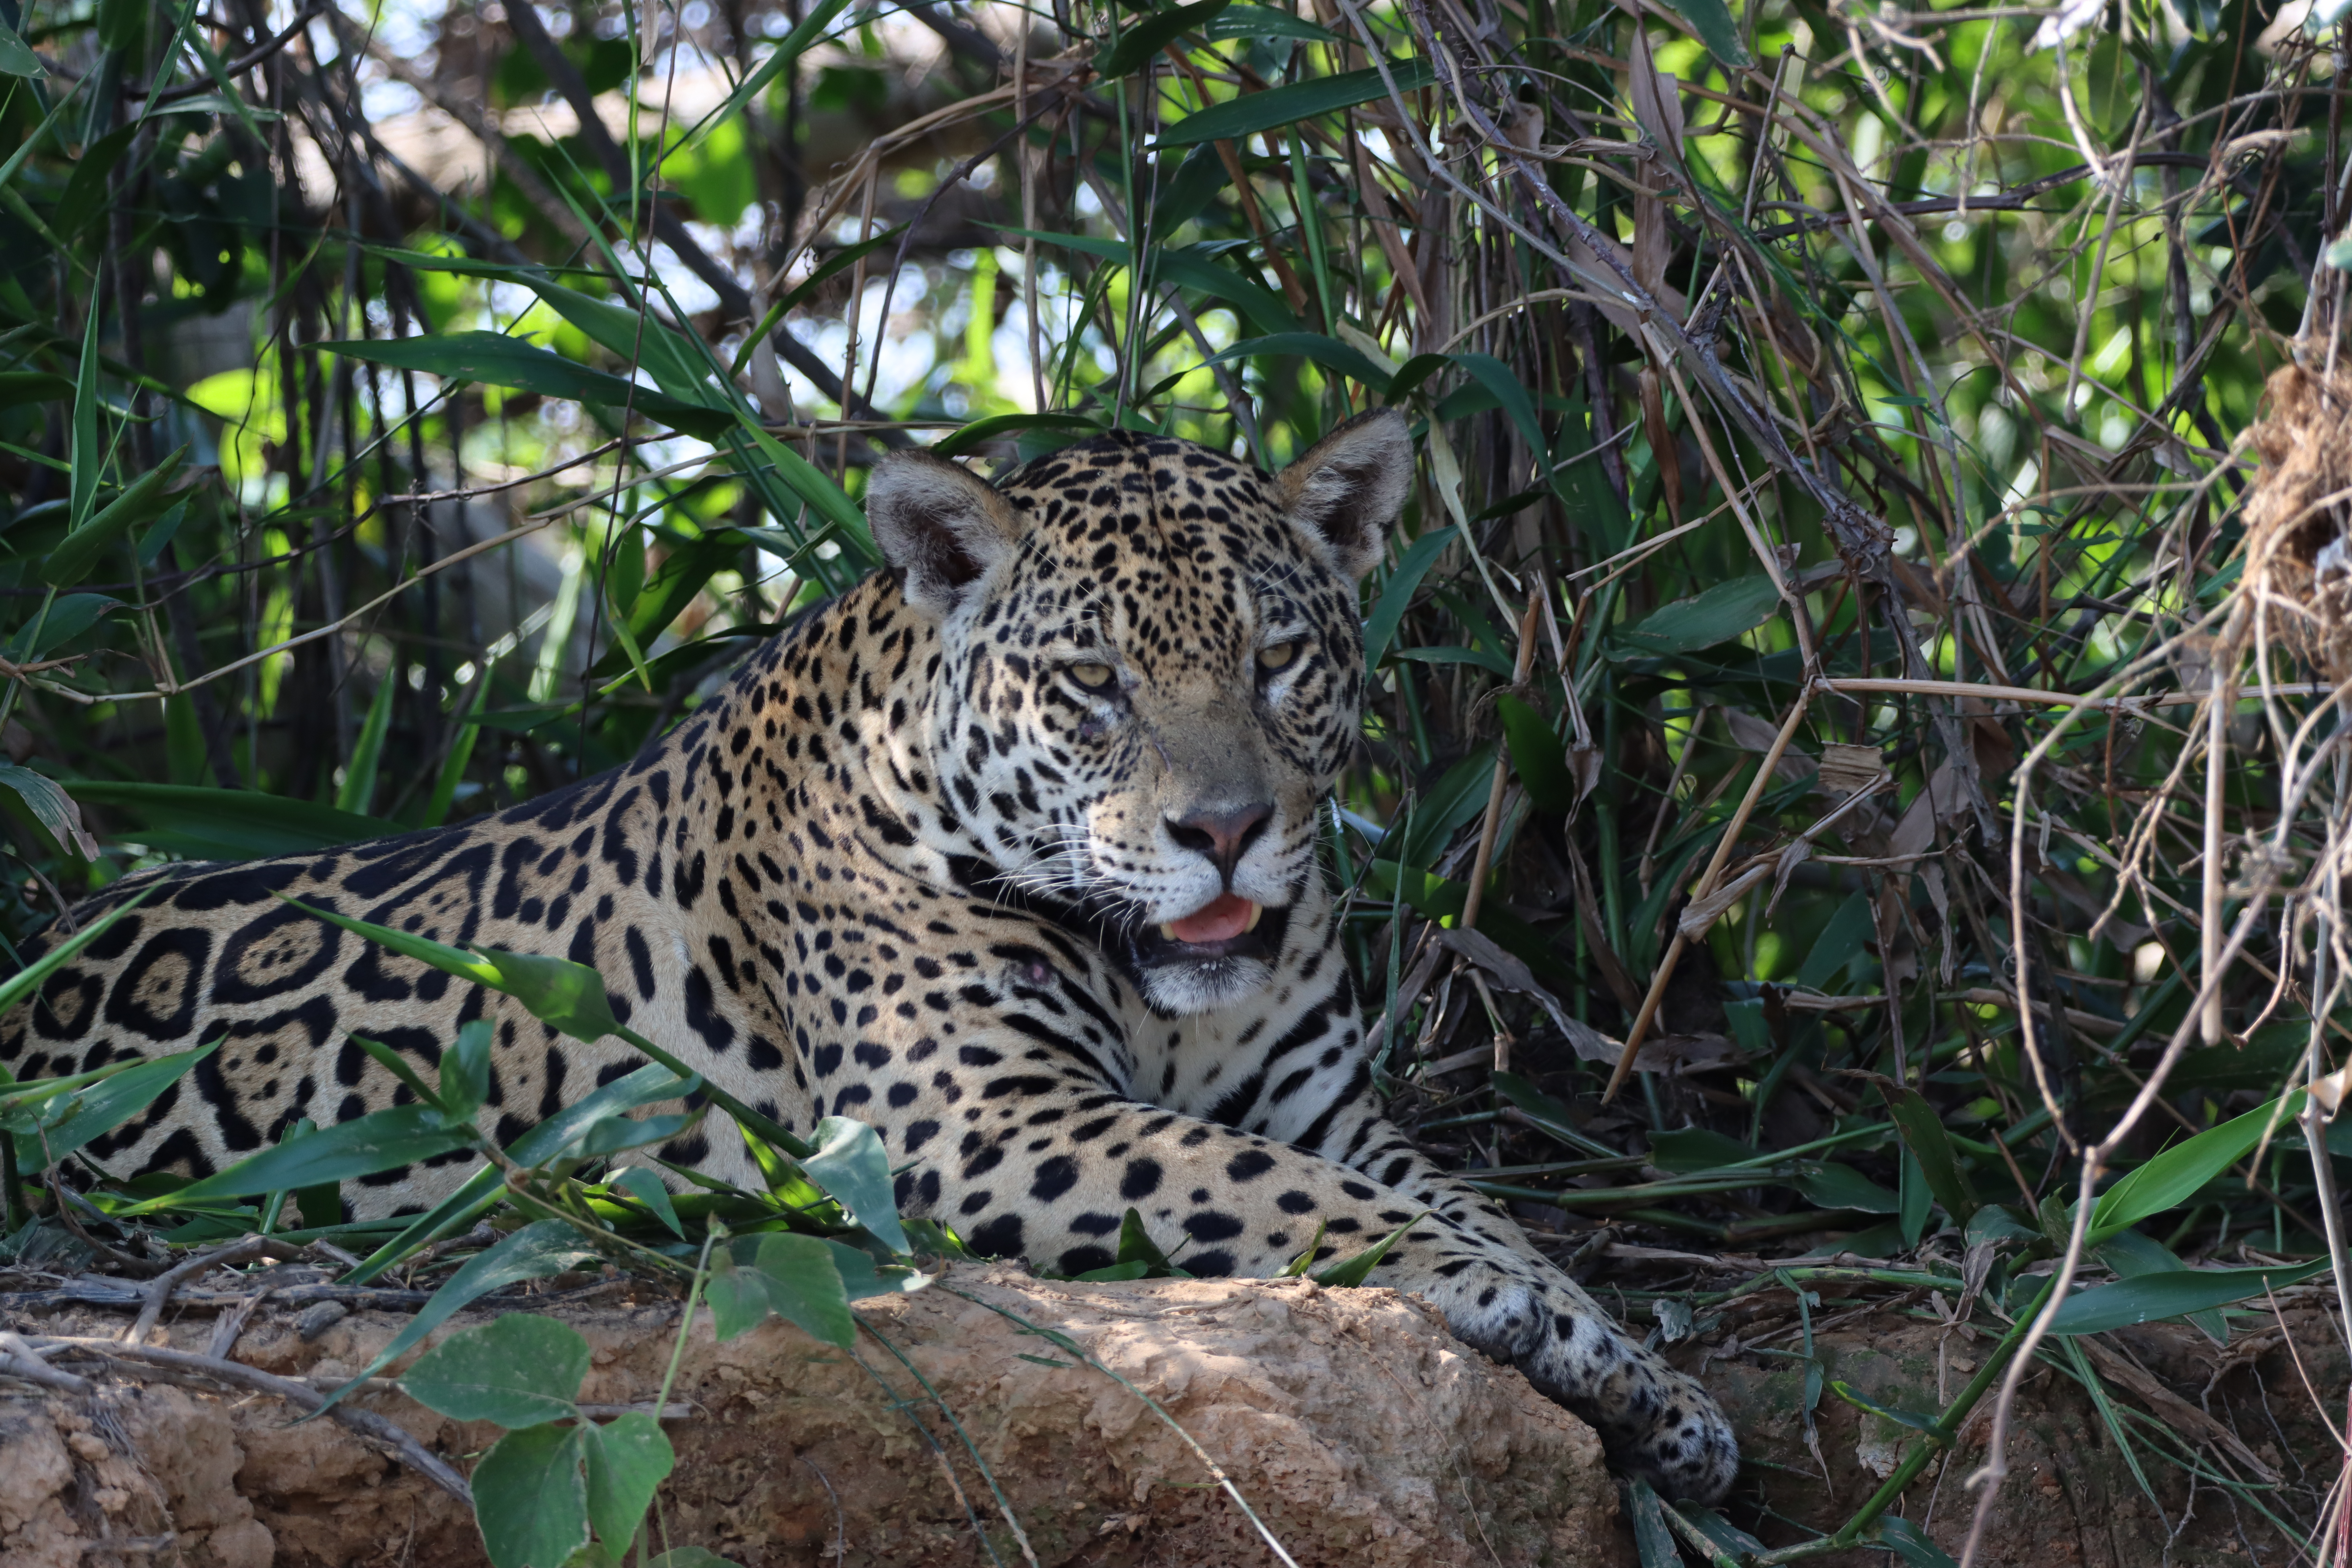
Jaguar: Kamaikua